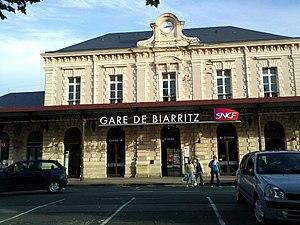
Gare de Biarritz en juin 2012